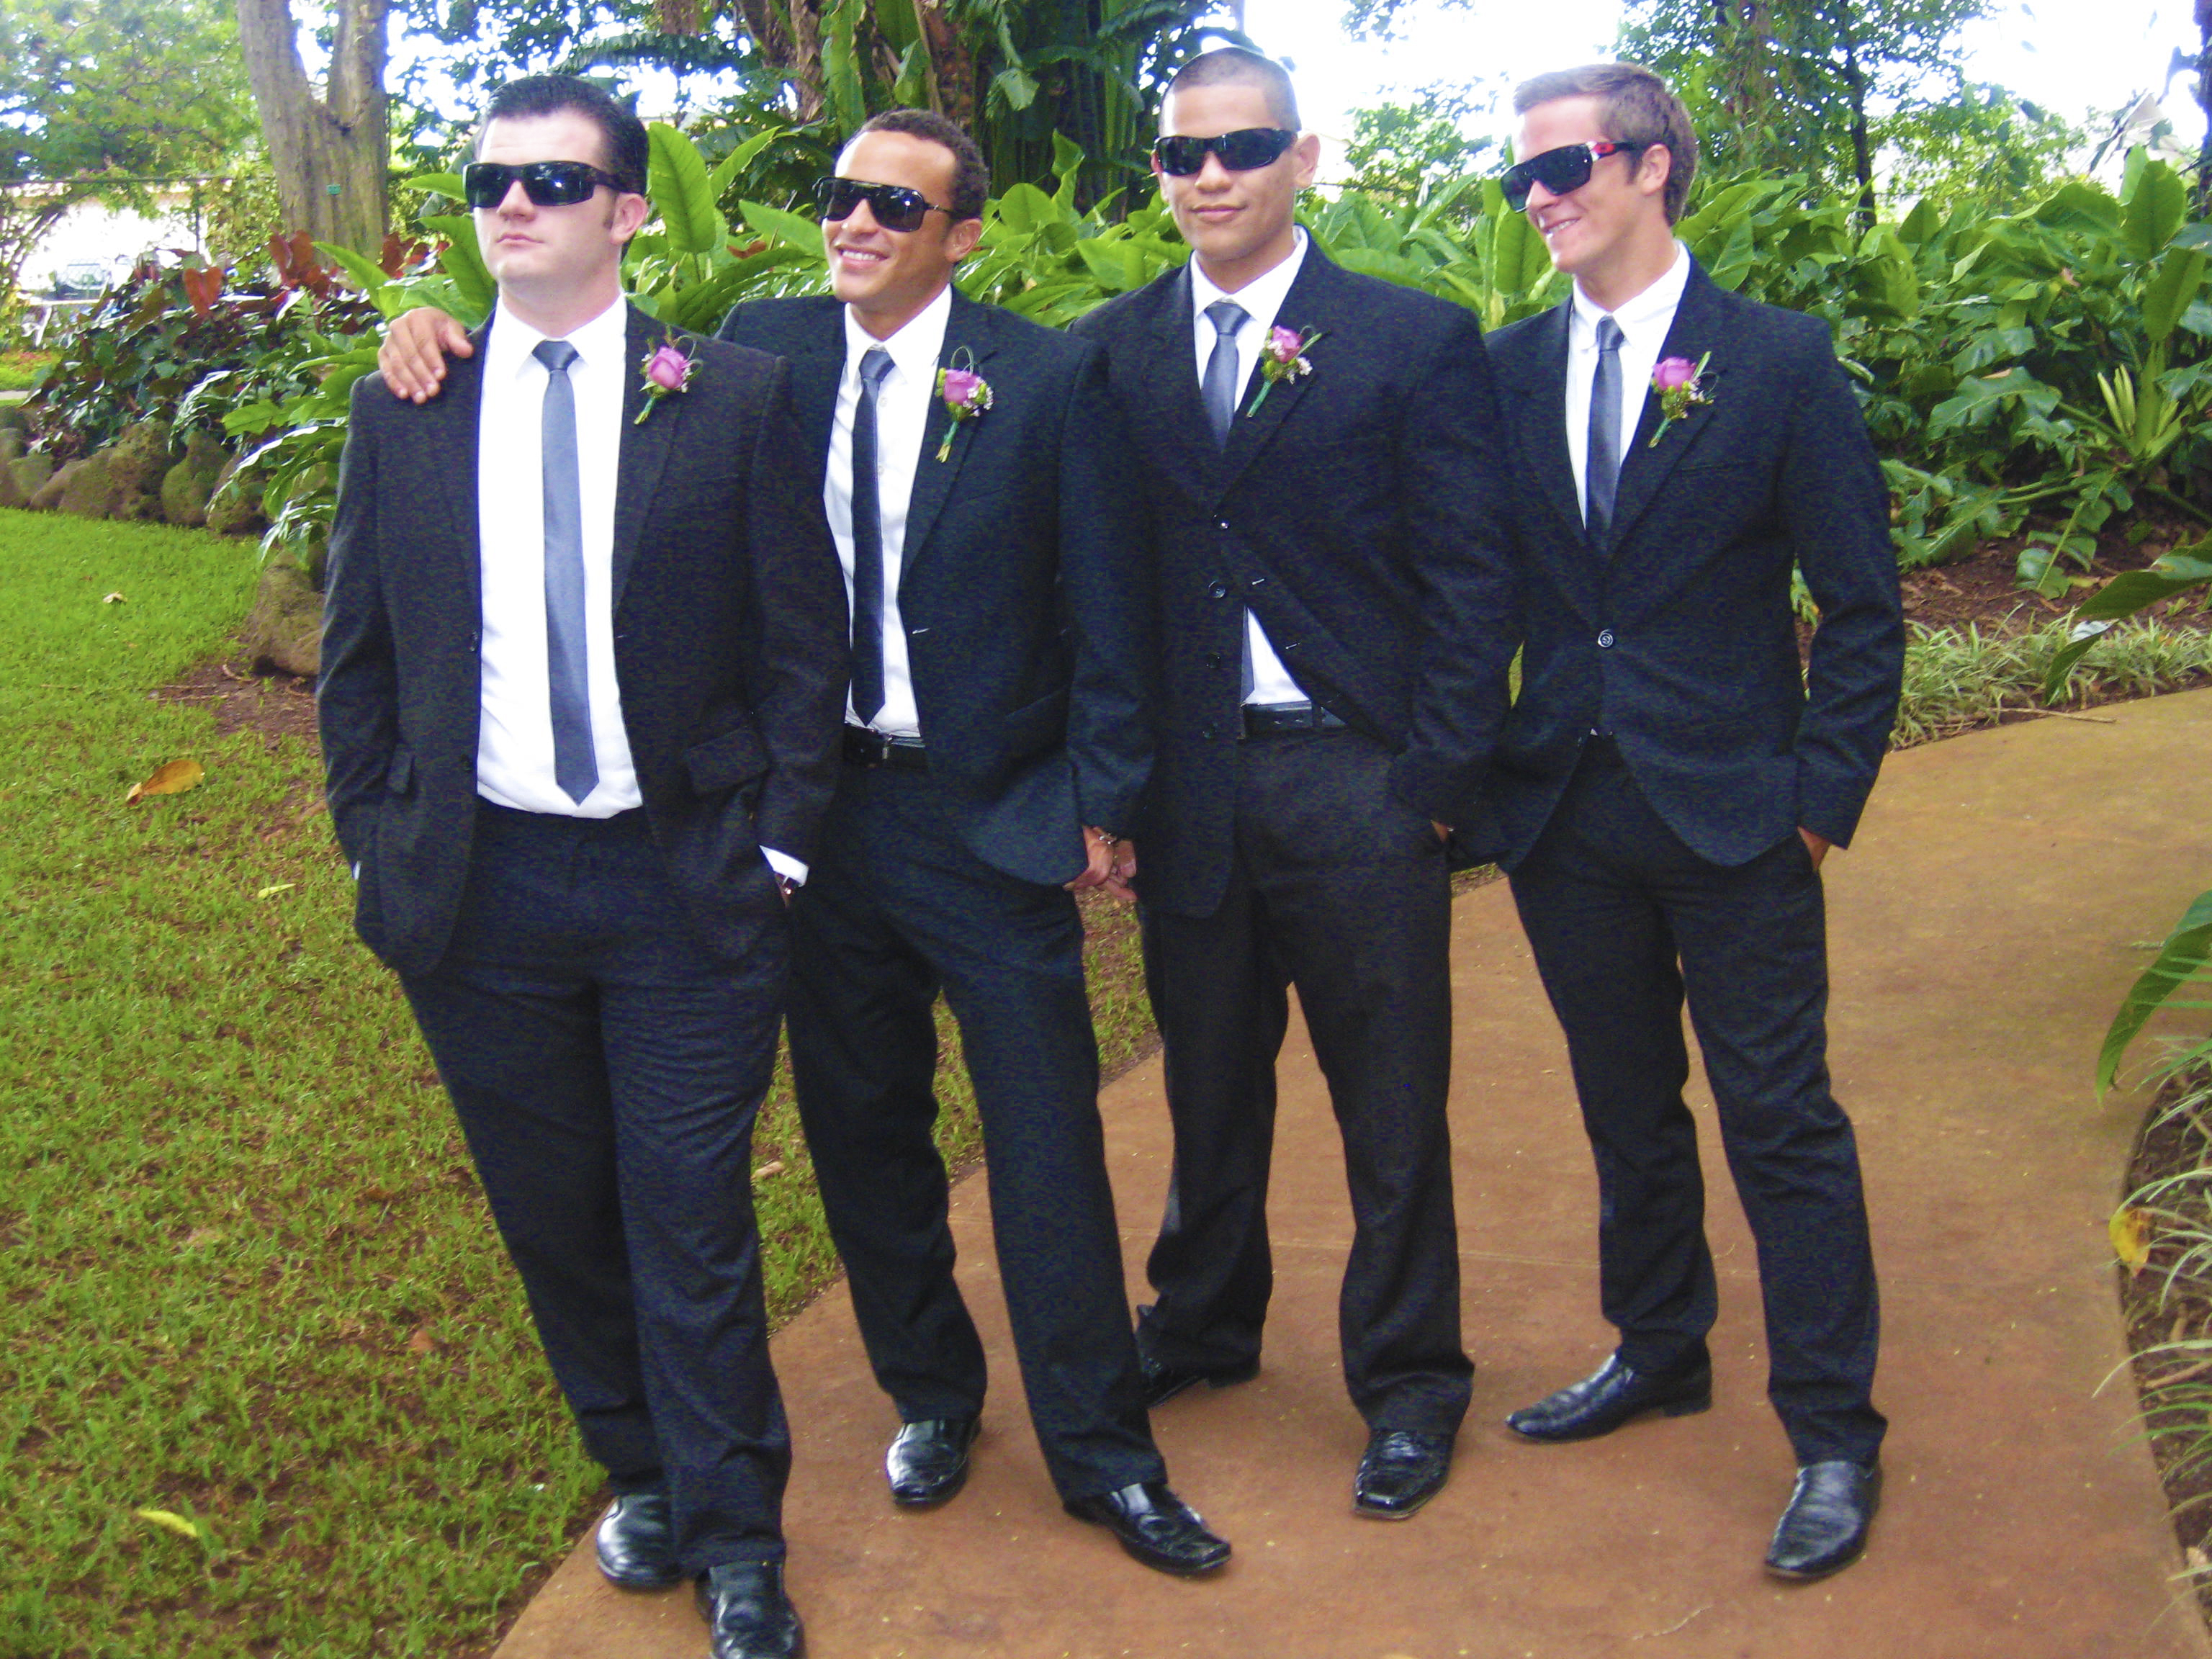
man, person, clothing, hawaii, wedding, groom, cake, ceremony, creativecommons, dress, photoshop, beauty, reception, jehovah, bridesmaid, bodyguard